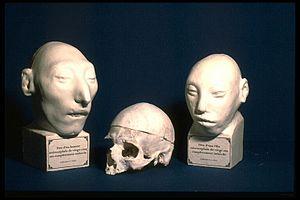
Deux moulages de crânes de microcéphales, collection Gall, Musée d'anatomie de Lyon.
La phrénologie est une théorie selon laquelle les bosses du crâne d'un être humain reflètent son caractère. Son fondateur est Franz Joseph Gall.